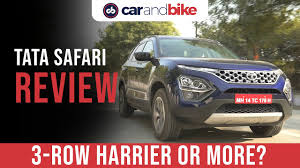
Label: noambulance